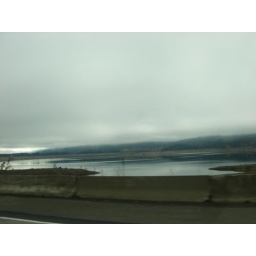
A large lake high in the mountains